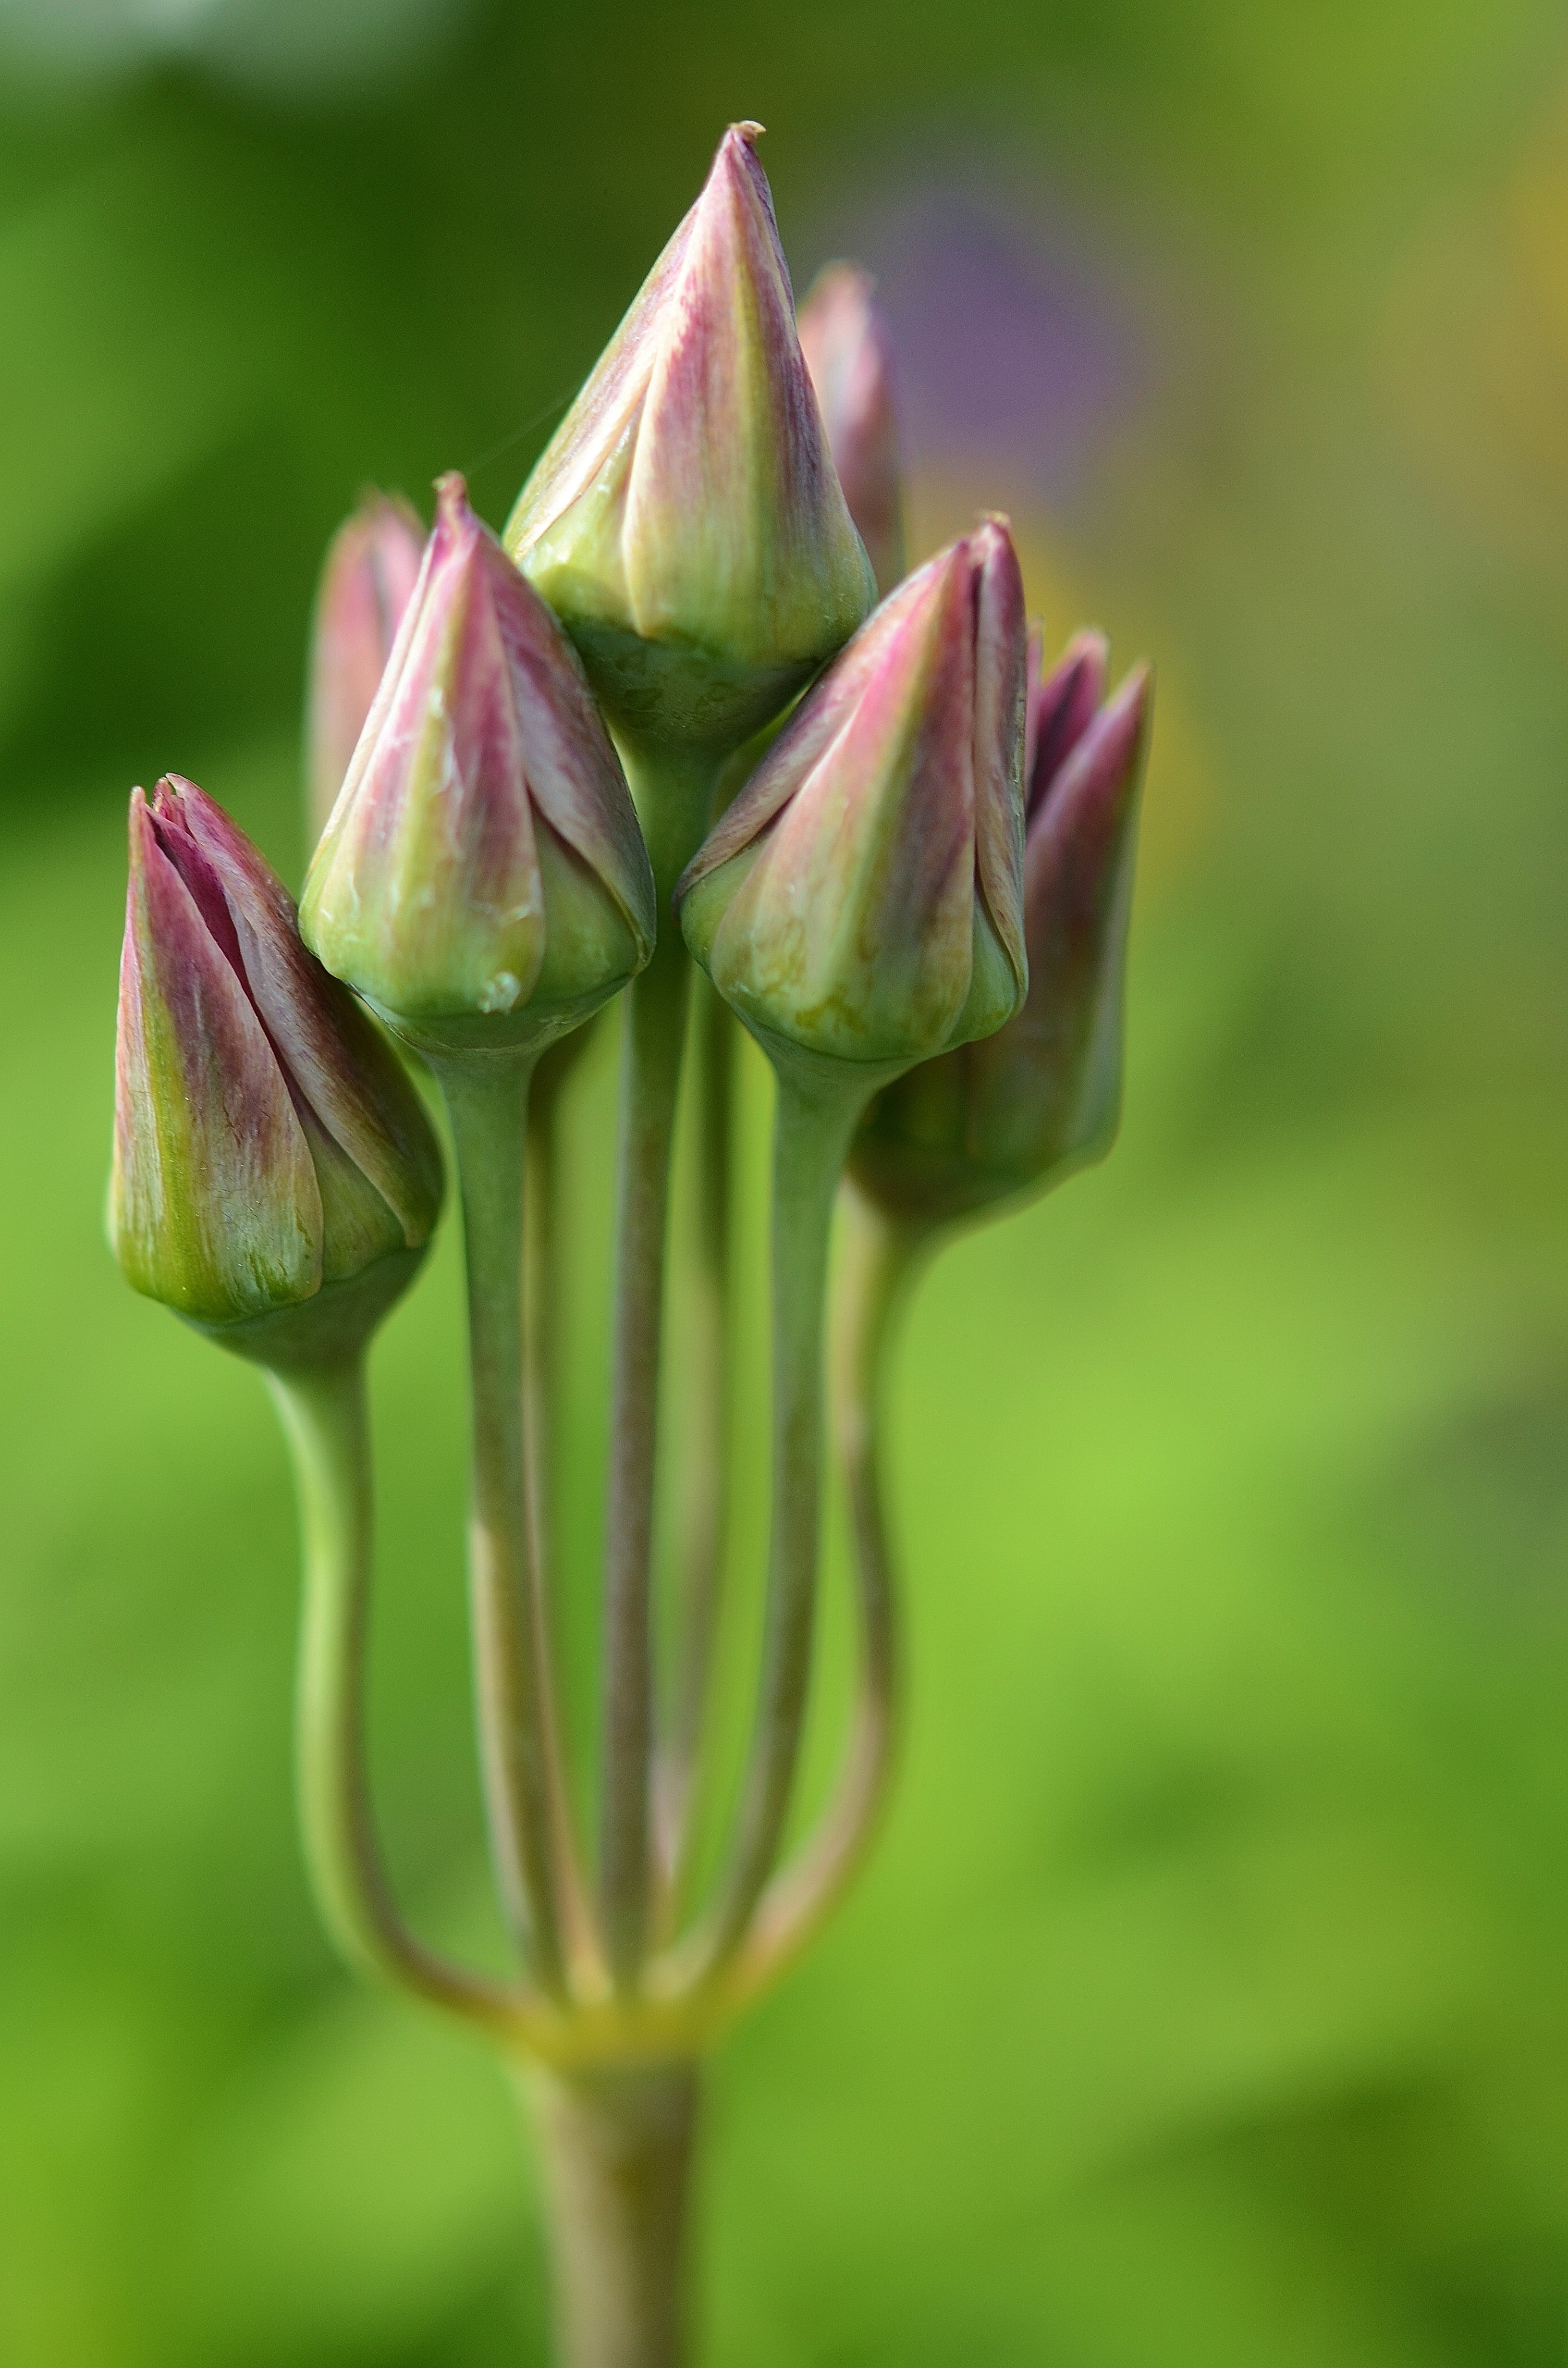
landscape, plant, leaf, flower, petal, bloom, summer, floral, spring, green, macro, botany, flora, wildflower, close up, bud, arum, macro photography, flowering plant, plant stem, land plant